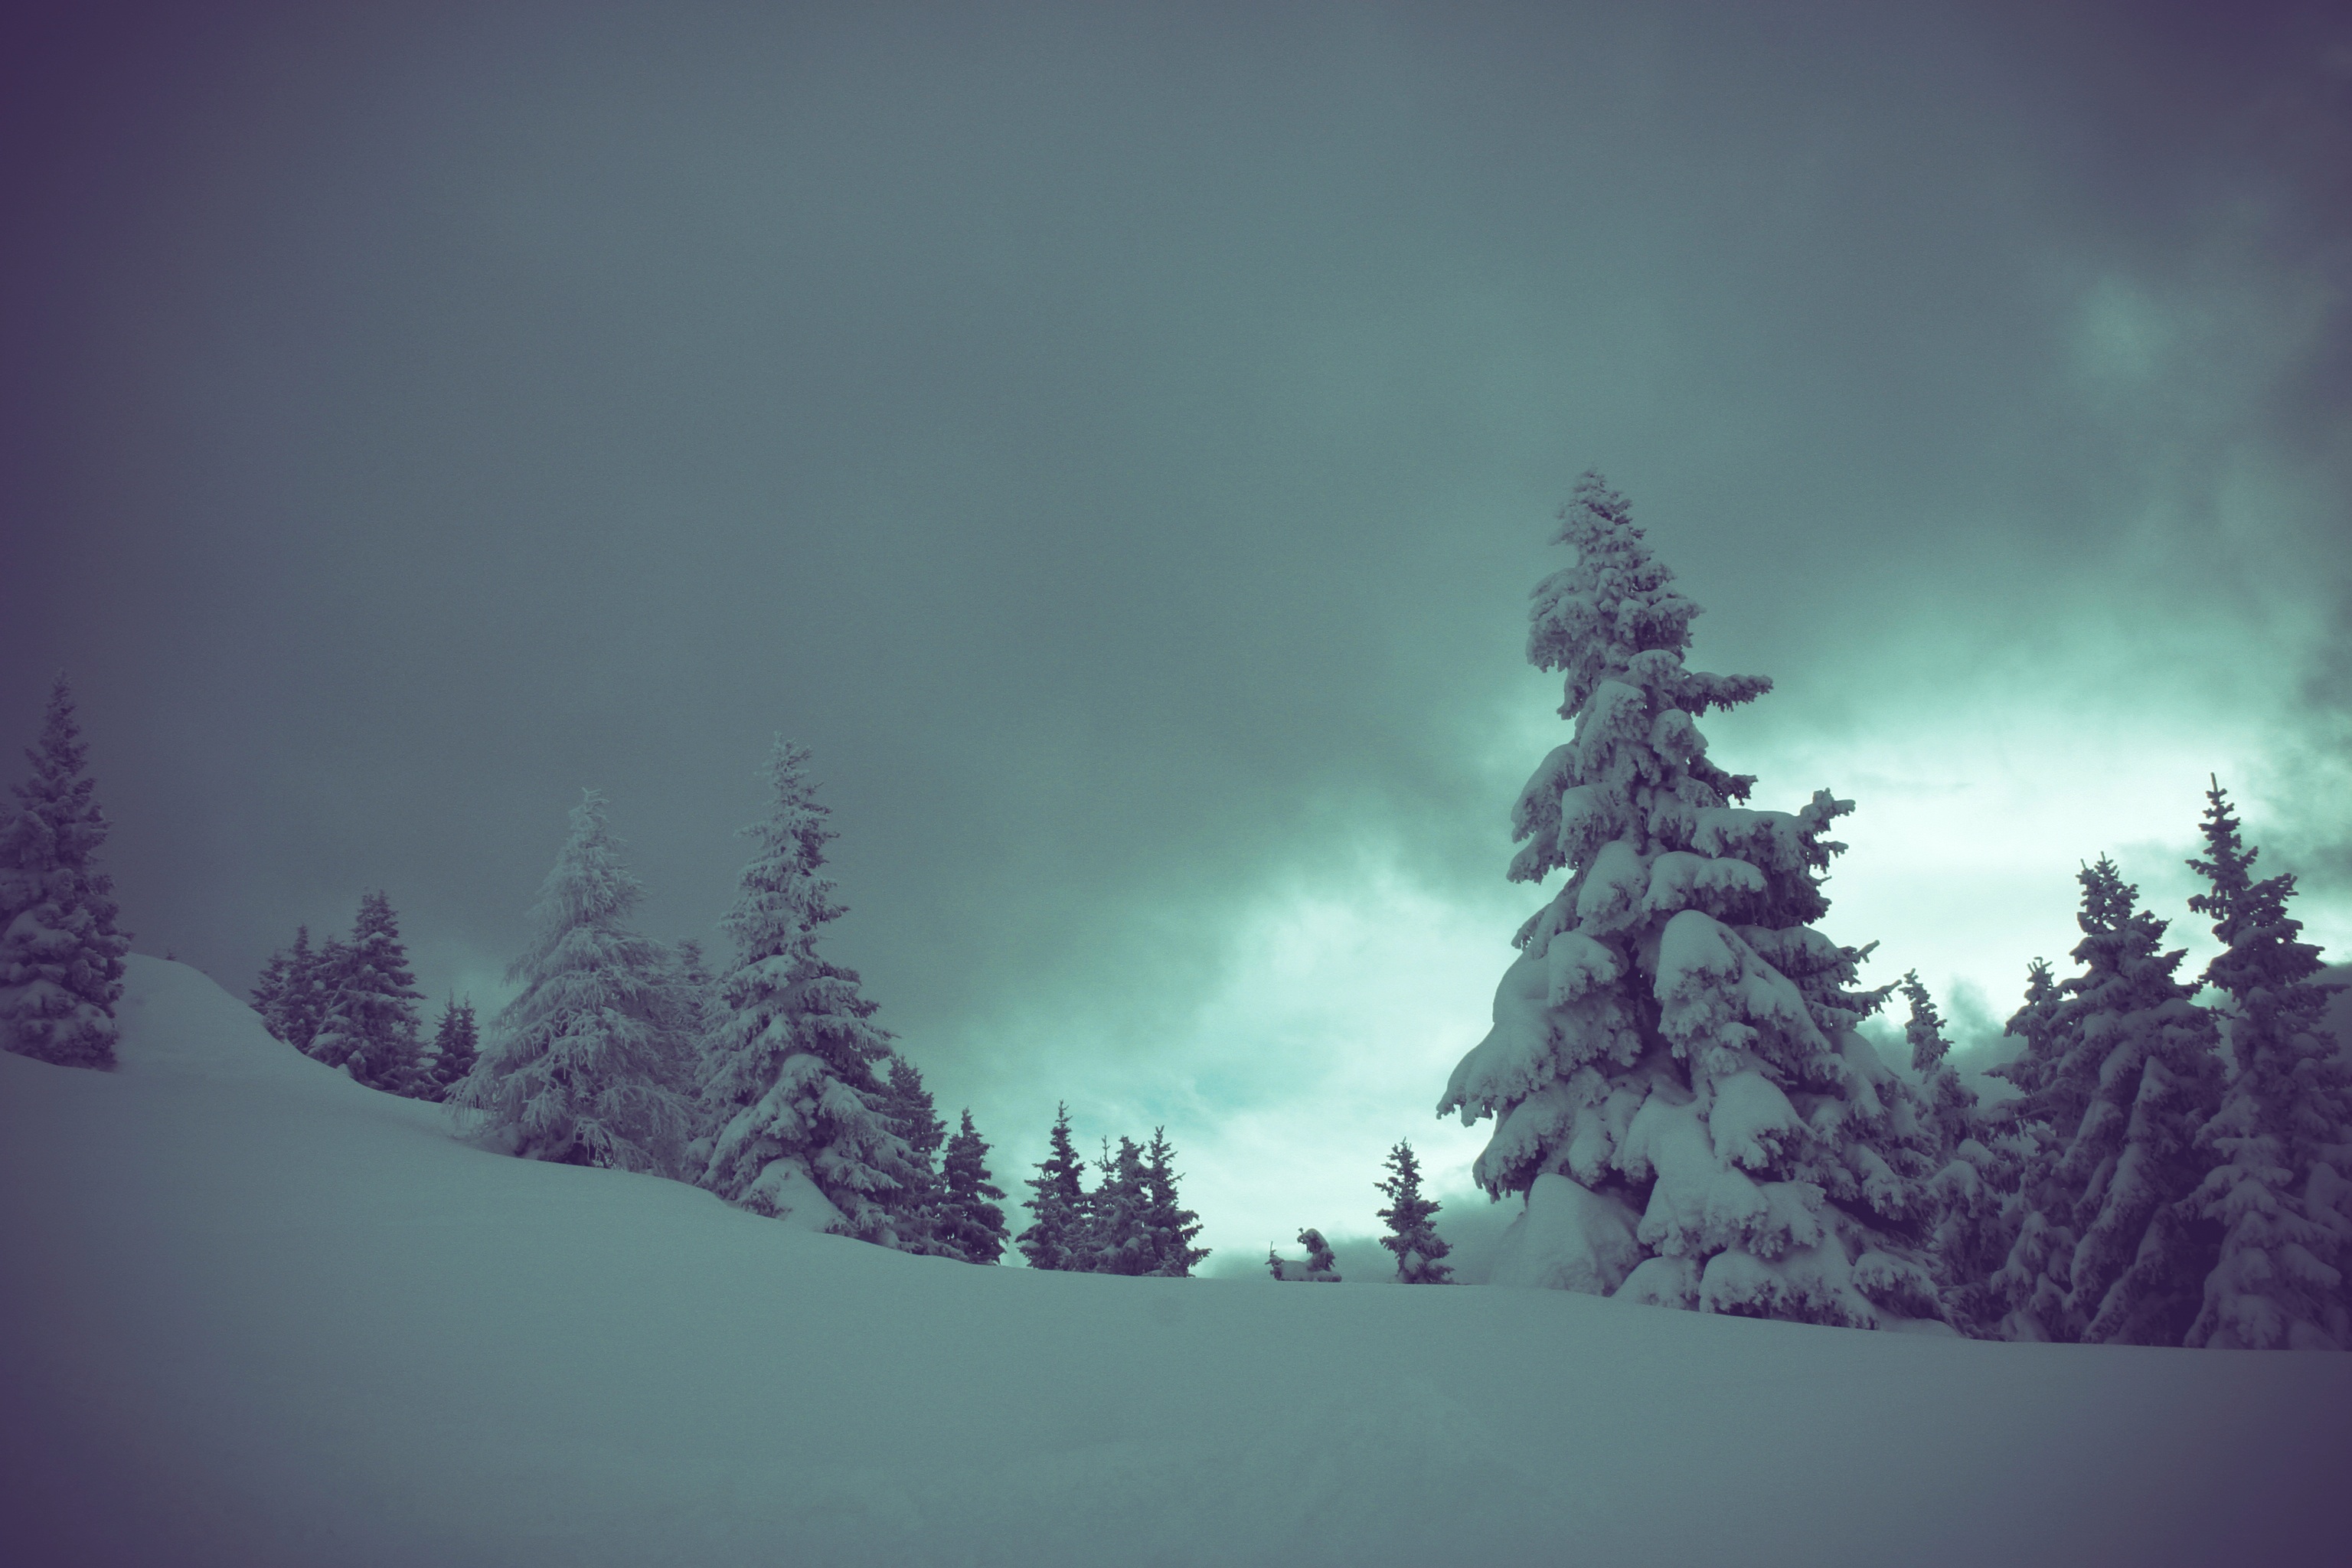
tree, mountain, snow, winter, cloud, sky, night, atmosphere, weather, darkness, aurora, screenshot, atmospheric phenomenon, atmosphere of earth, computer wallpaper, geological phenomenon